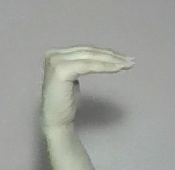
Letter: haa